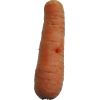
Label: carrot